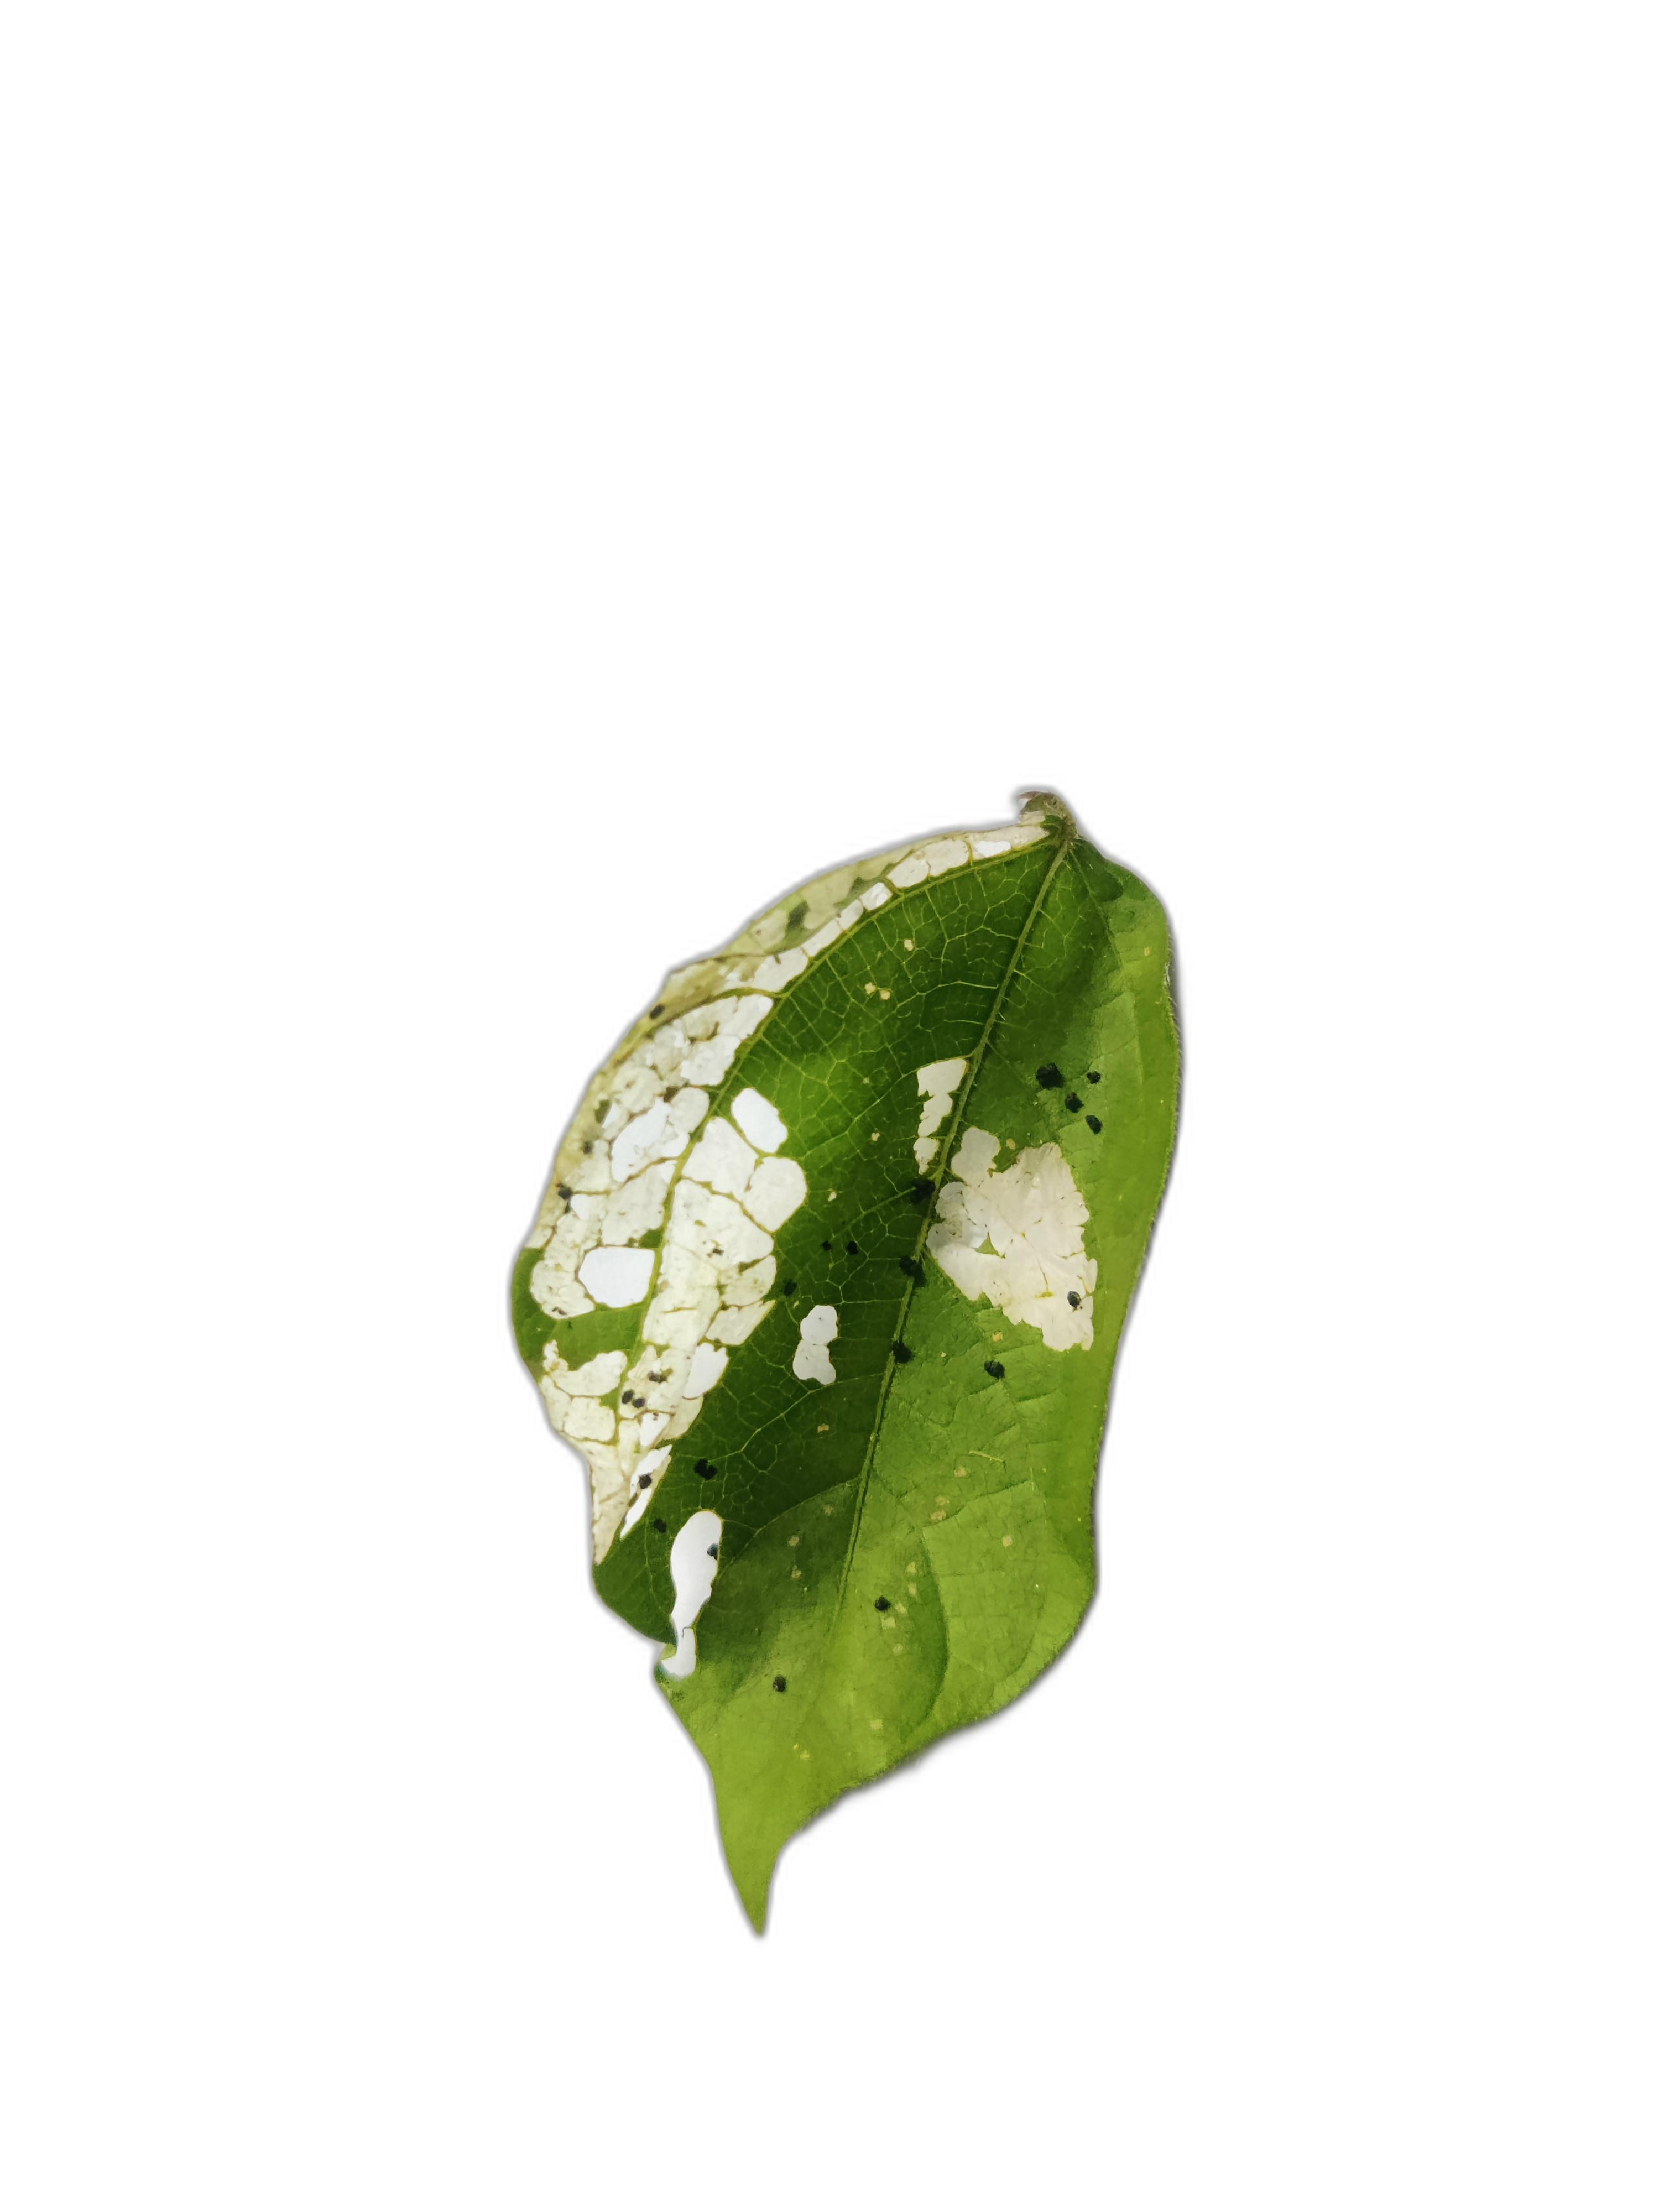
Label: Insect